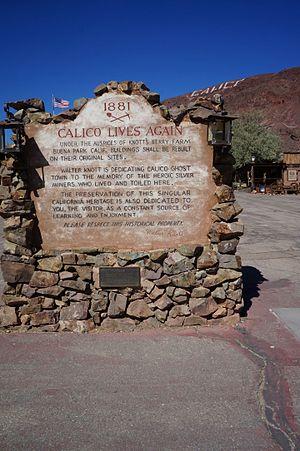
Stèle ""Calico revit"" à Calico, près de Barstow, Californie du sud."
Calico est une ville fantôme située dans le désert de Mojave en Californie du Sud. Fondée en 1881 près de mines d'argent, elle est au début du XXIᵉ siècle un parc de comté. Elle fait partie du comté de San Bernardino. Elle a été convertie aujourd’hui en parc régional appelé Calico Ghost Town. Situé à la sortie de l'Interstate 15, il se trouve à 4,8 km de Barstow et à 4,8 km de Yermo. Les lettres géantes orthographiées CALICO sont visibles sur les pics de Calico qui surplombent la ville fantôme.